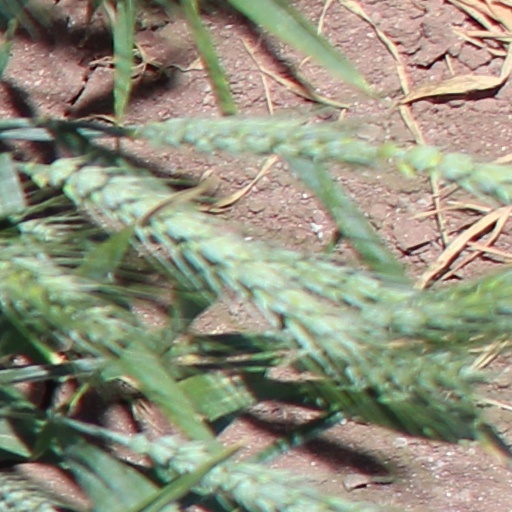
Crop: wheat